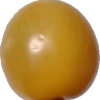
Label: tomato_cherry_yellow